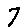
Label: 7